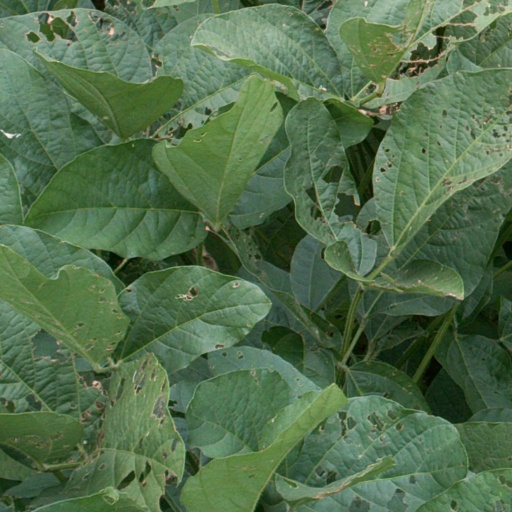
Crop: soybean